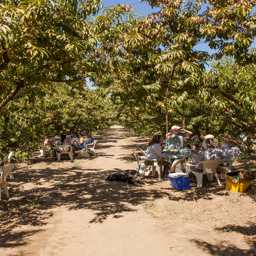
tables were set up around the orchard for people to eat , rest and socialize .